Texas Department of State Health Services

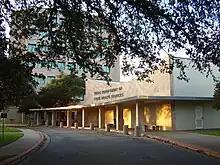
Headquarters of the Texas Department of State Health Services

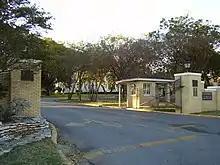
Austin State Hospital

Texas Department of State Health Services is a state agency of Texas. The department was created by House Bill 2292 of the 78th Texas Legislature in 2003 through the merging of four state agencies: the Texas Department of Health, Texas Department of Mental Health and Mental Retardation, Texas Health Care Information Council, and Texas Commission on Alcohol and Drug Abuse. The department provides state-operated health care services, including hospitals, health centers, and health agencies. The agency is headquartered at the Central Campus at 1100 West 49th Street in Austin. The DSHS Council governs the department.